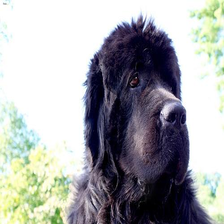
Species: dog
Breed: newfoundland